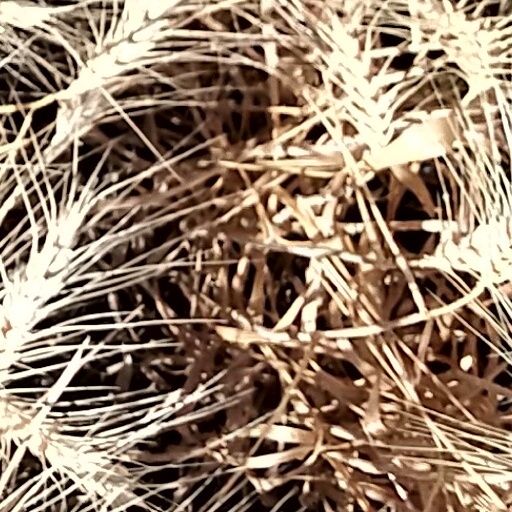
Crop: wheat